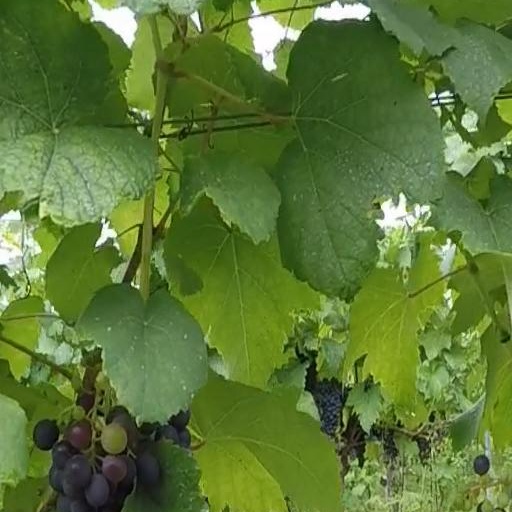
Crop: grape